Demon of the Himalayas

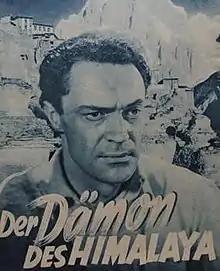

Demon of the Himalayas is a 1935 German-Swiss co-production adventure film directed by Andrew Marton and starring Gustav Diessl, Erika Dannhoff, and Günter Oskar Dyhrenfurth. It is part of the Mountain film genre which was popular during the era.